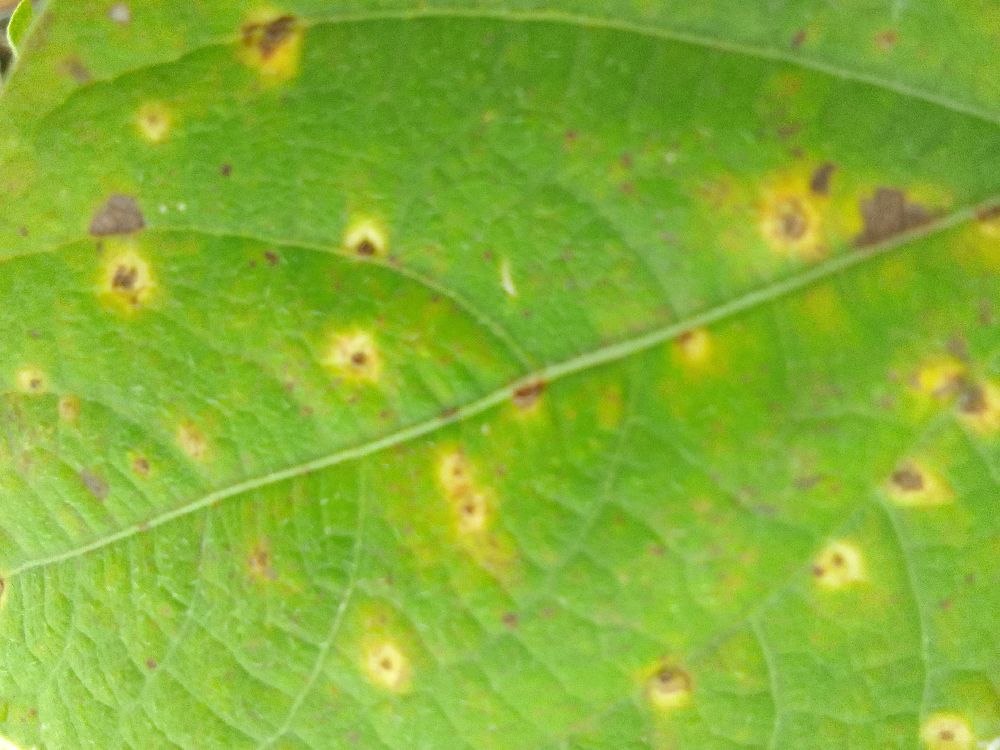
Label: rust